S-type granite

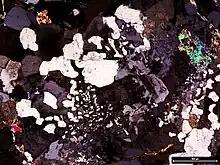
Figure 7. Cross-polarized light photomicrograph of sample CV-114 from the S-type Strathbogie Granite with quartz and feldspar displaying a granophyric texture.

S-type granites, like other granite types, can vary in crystal size from aphanitic to phaneritic; crystal size distributions include porphyritic, seriate, and rarely equigranular textures. Mafic xenoliths/enclaves can be found in S-type granites. Granophyric textures can be found in S-type granites, particularly leucocratic ones. In porphyritic S-type granites, phenocrysts are commonly feldspars, but can also be quartz, and in rare cases, such as the Strathbogie Granite, cordierite. Figure 7 shows an example of granophyric texture in the Strathbogie Granite. The mineral quartz (light grey to off white) forms irregular to angular crystals of varying size that are intimately intergrown with the mineral feldspar (dark grey) indicating rapid crystallization.